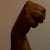
The image shows a hand gesture representing the letter 'M' in Indian Sign Language.